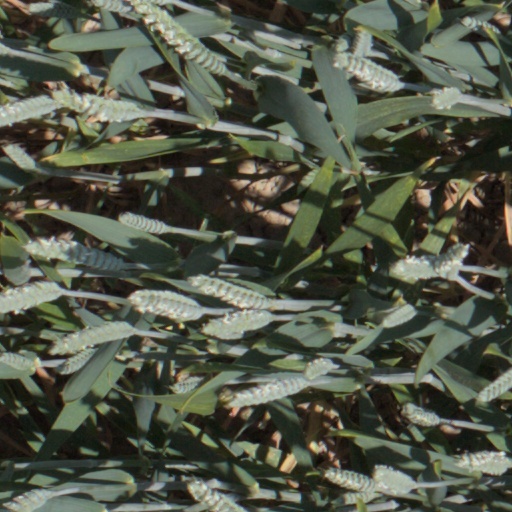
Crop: wheat